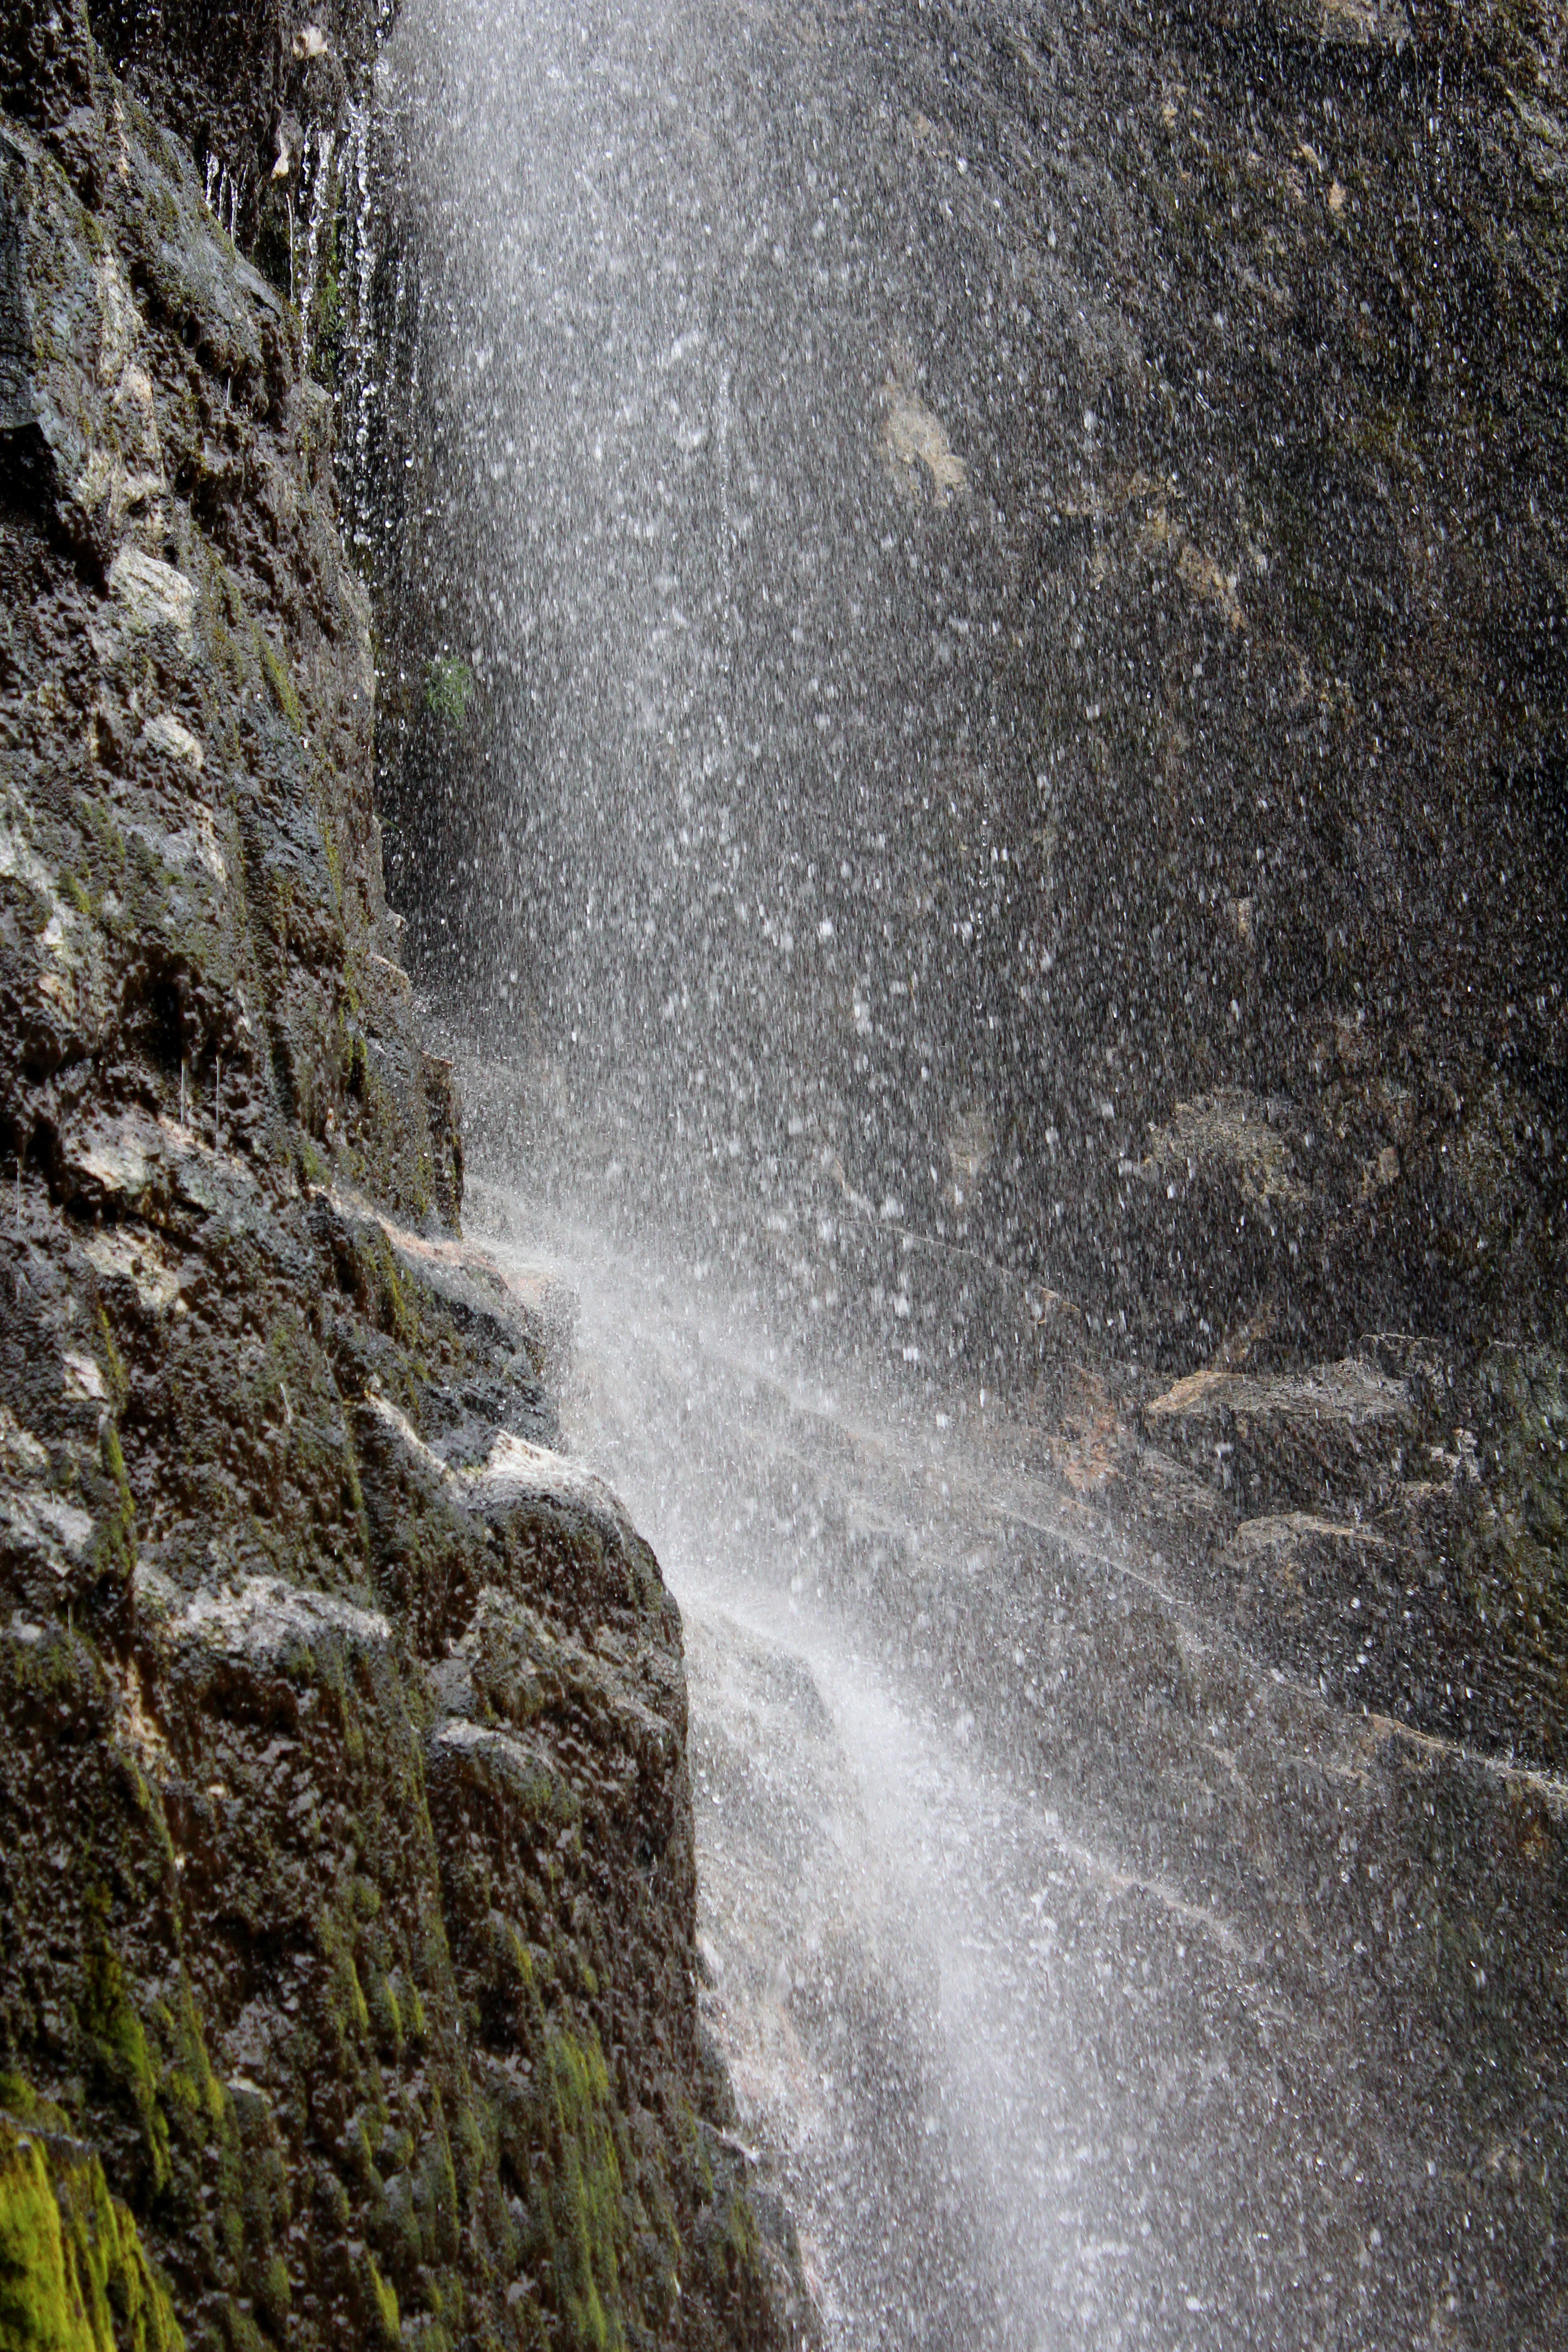
water, nature, rock, waterfall, adventure, stream, closeup, terrain, body of water, ravine, wasserfall, water feature, norway, geiranger, seven sisters, mountainsides